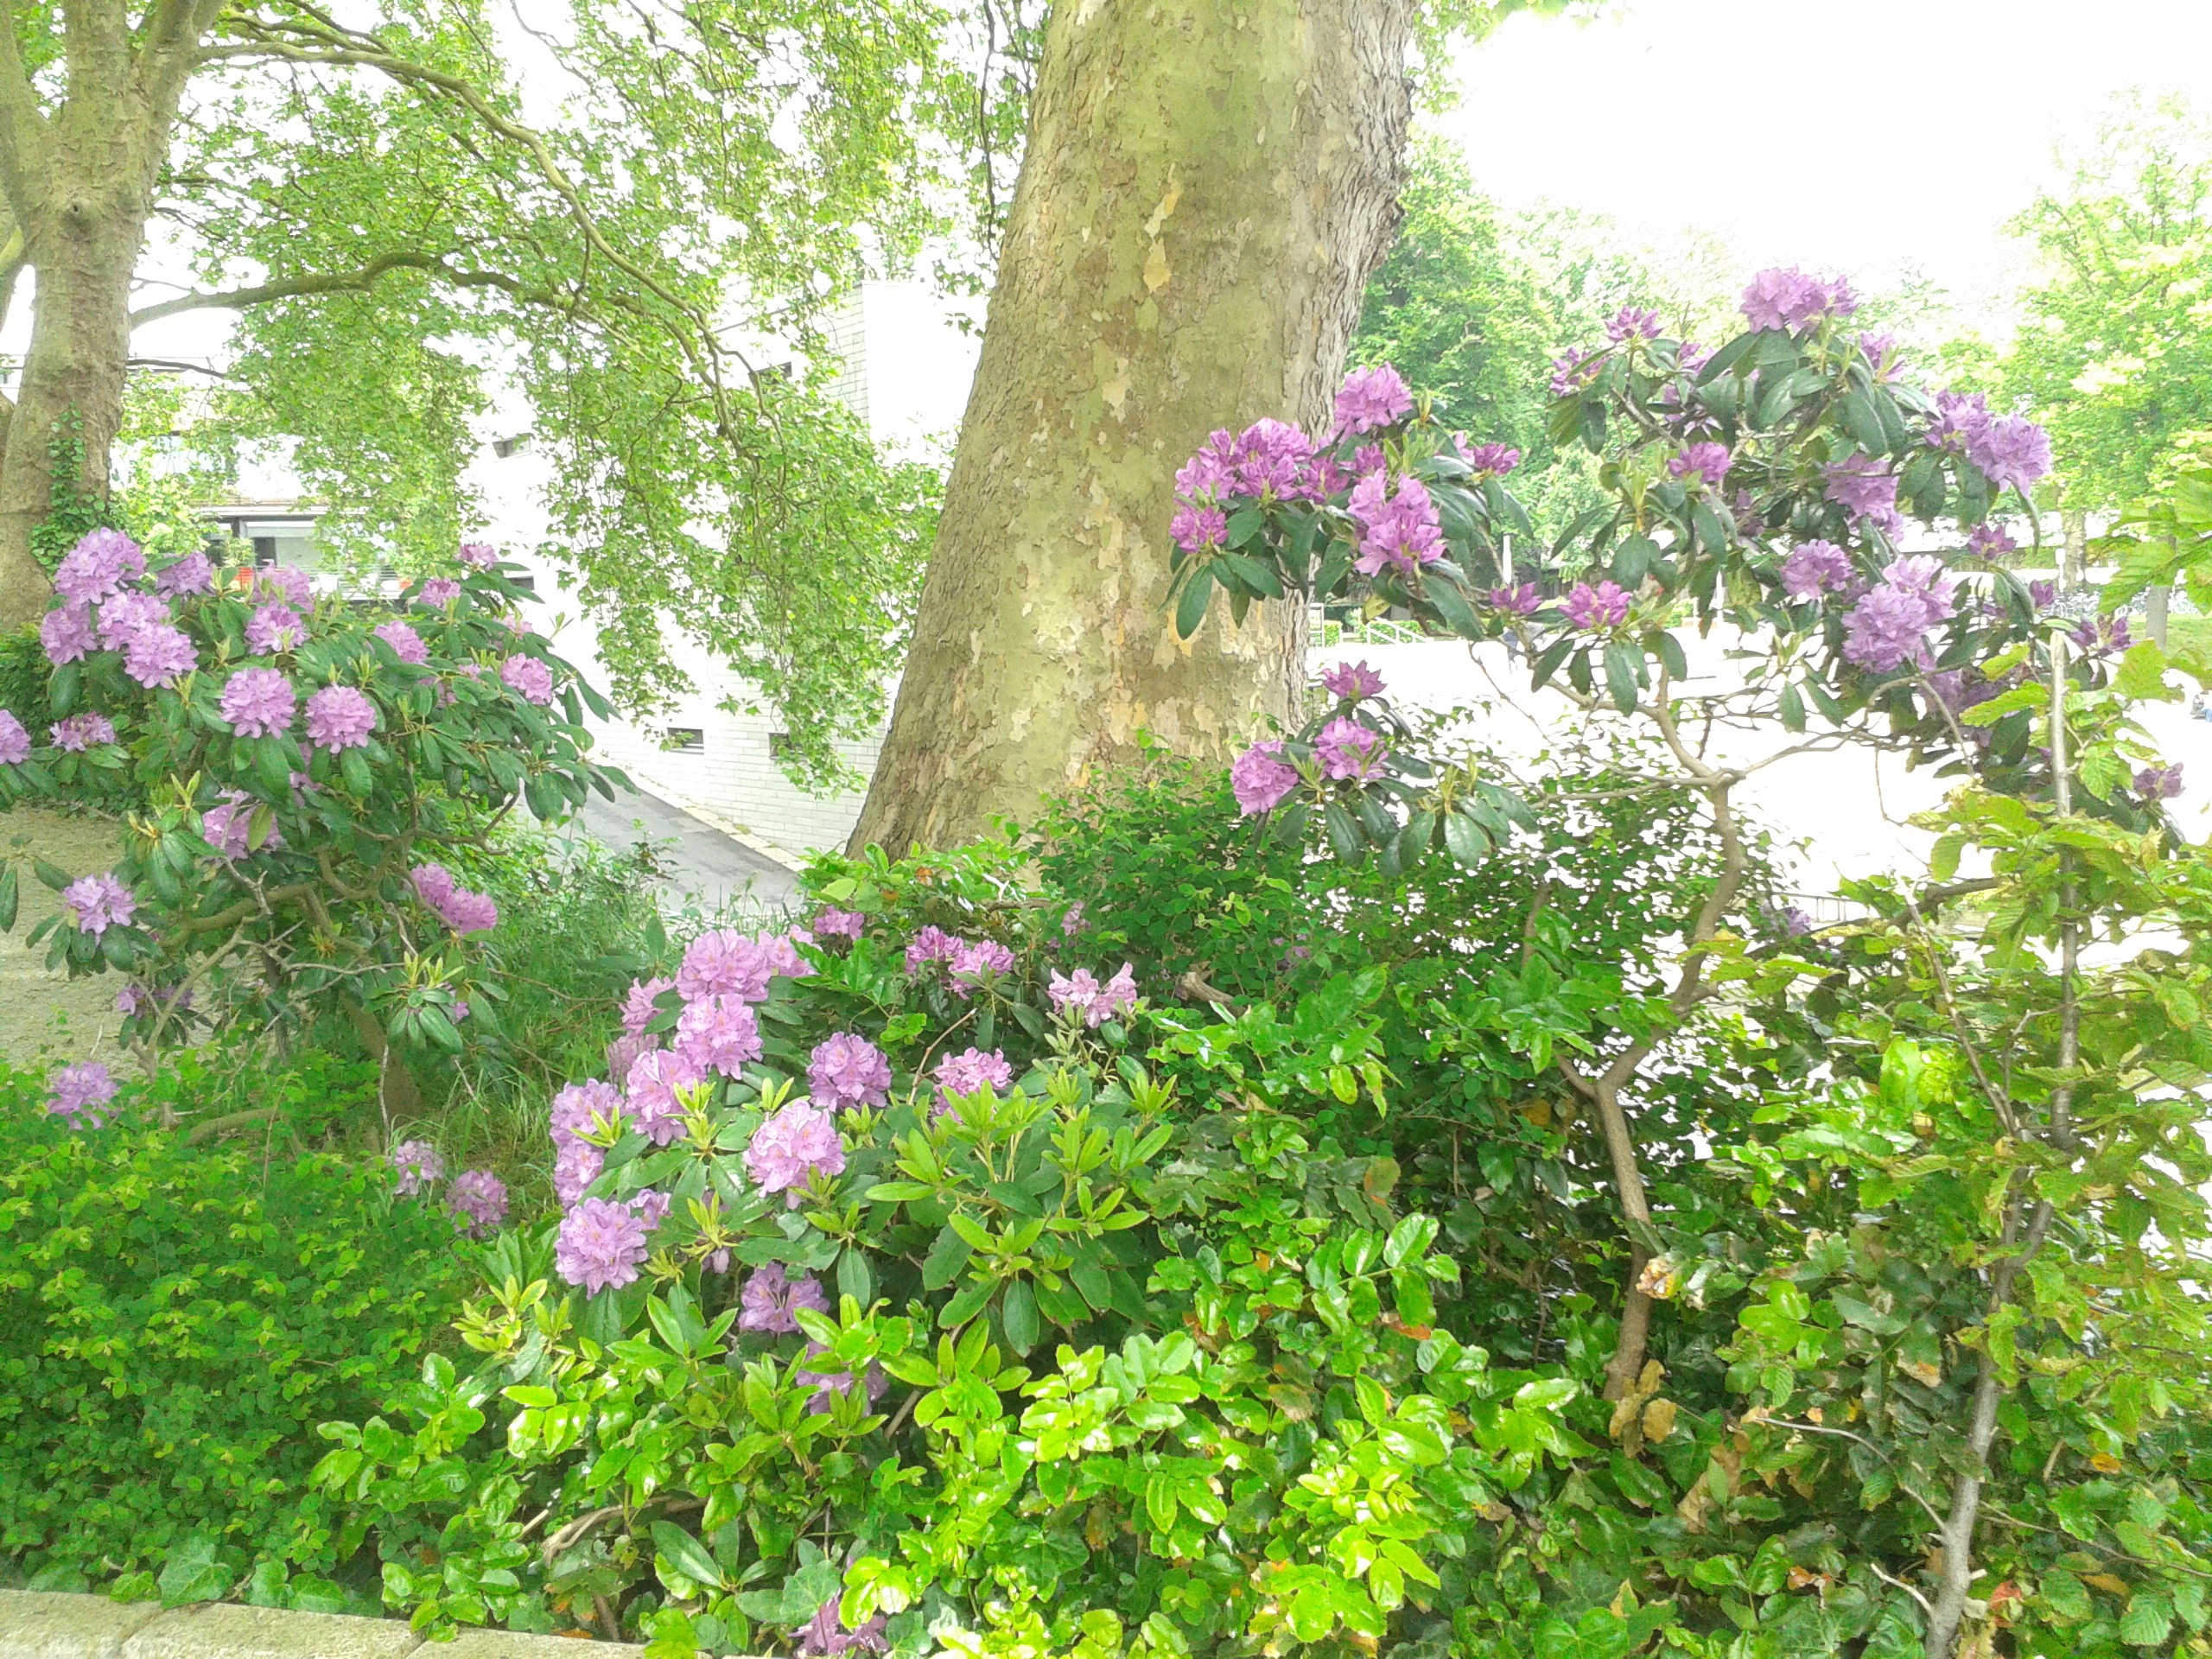
blossom, plant, flower, evergreen, botany, garden, flora, wildflower, shrub, woodland, yard, ecosystem, flowering plant, woody plant, land plant